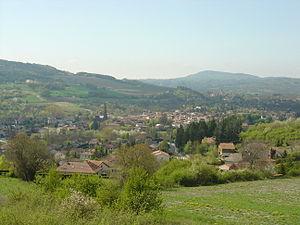
Vue générale de Saint-Amant Tallende (Auvergne- Puy-de-Dôme)
Saint-Amant-Tallende est une commune française, située dans le département du Puy-de-Dôme en région d'Auvergne-Rhône-Alpes. Elle fait partie de l'aire urbaine de Clermont-Ferrand.